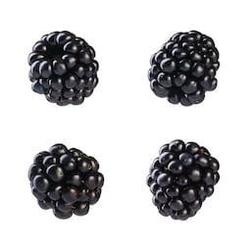
Label: Blackberry